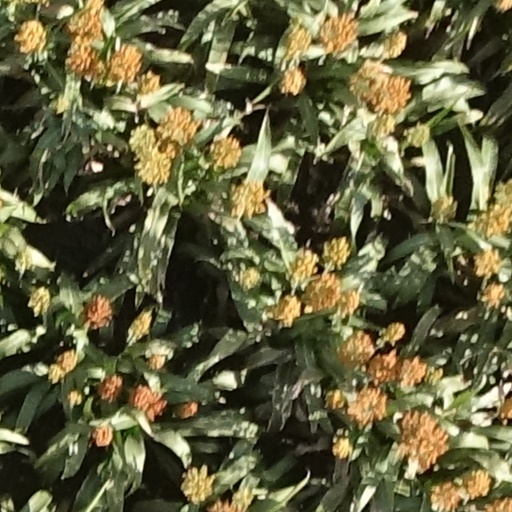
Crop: sorghum